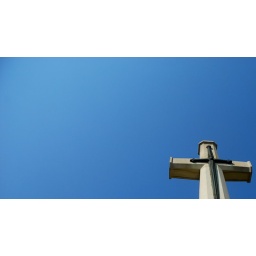
A portion of the Cross of Sacrifice at Madras War Cemetery against the blue sky